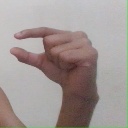
अक्षर: ग